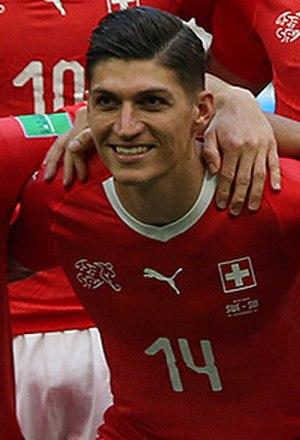
Steven Zuber, né le 17 août 1991 à Winterthour, est un footballeur international suisse qui évolue au poste de milieu gauche à l’Eintracht Francfort.